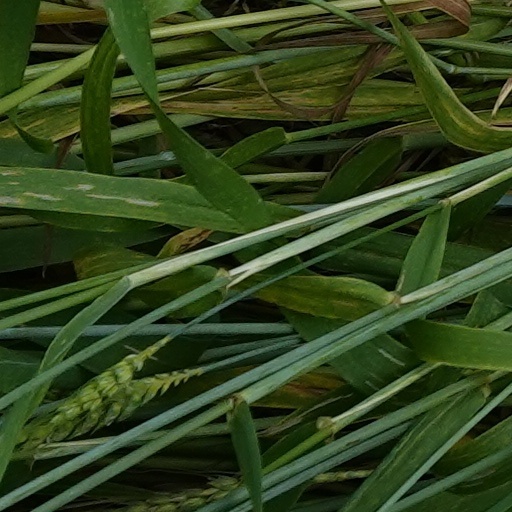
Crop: wheat